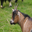
Label: deer